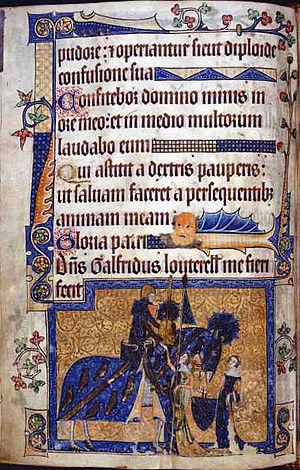
Le psaume 108 est attribué à David.
Le Psautier de Luttrell est un manuscrit enluminé écrit et illustré vers 1320 – 1340 par des scribes et artistes anonymes. Il a été commandé par Sir Geoffrey Luttrell, un riche propriétaire anglais d'Irnham, dans le Lincolnshire.
Un bout-de-ligne est un type d'enluminure venant combler l'extrémité d'une ligne qui n'est pas occupée par de l'écriture.